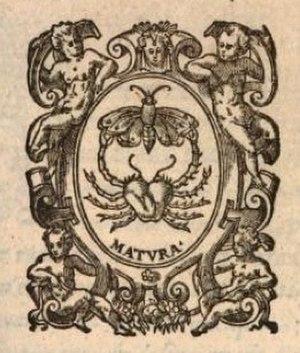
Motif du crabe et du papillon, avec la devise MATVRA. Marque d'imprimeur-libraire de Paul Frellon, libraire à Lyon (premier quart du XVIIe siècle).
Festina lente est un adage latin ou locution latine signifiant « Hâte-toi lentement ». Il a la forme d'un oxymore et correspond à l'adage grec σπεῦδε βραδέως. Il a été la devise de nombreux personnages ou familles : l'empereur Auguste, l'imprimeur Alde Manuce, les Médicis, la famille aristocratique anglaise des Onslow ou encore la famille Bouvier d'Yvoire. C'était aussi la devise de l'entreprise d'horlogerie suisse qui a donné naissance à la marque Festina.